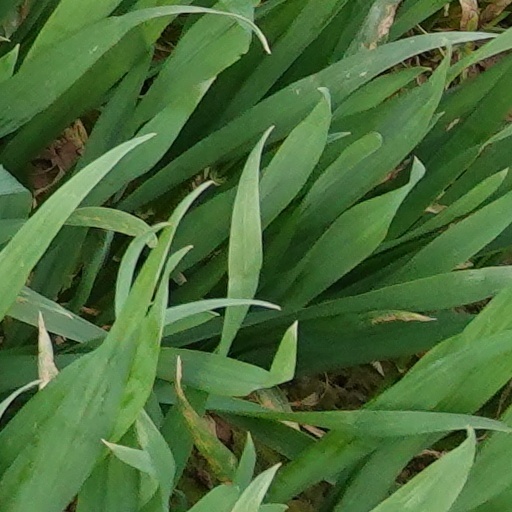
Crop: wheat